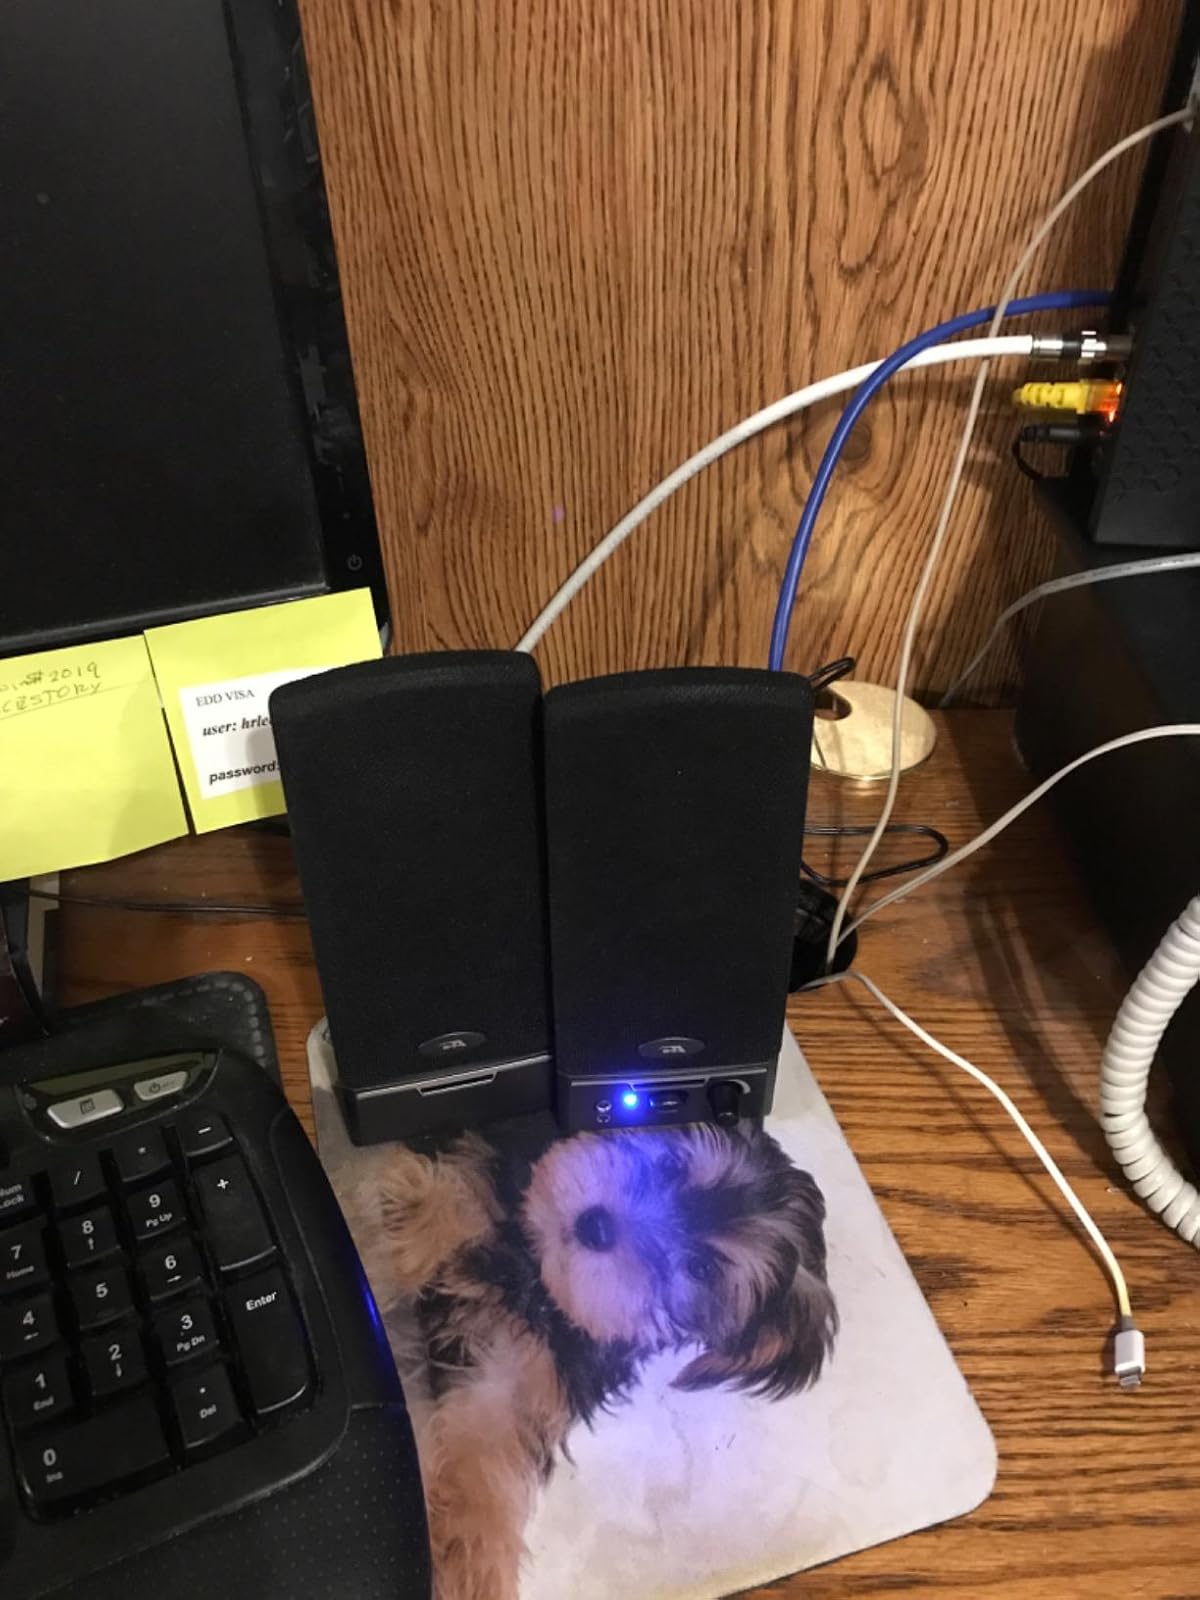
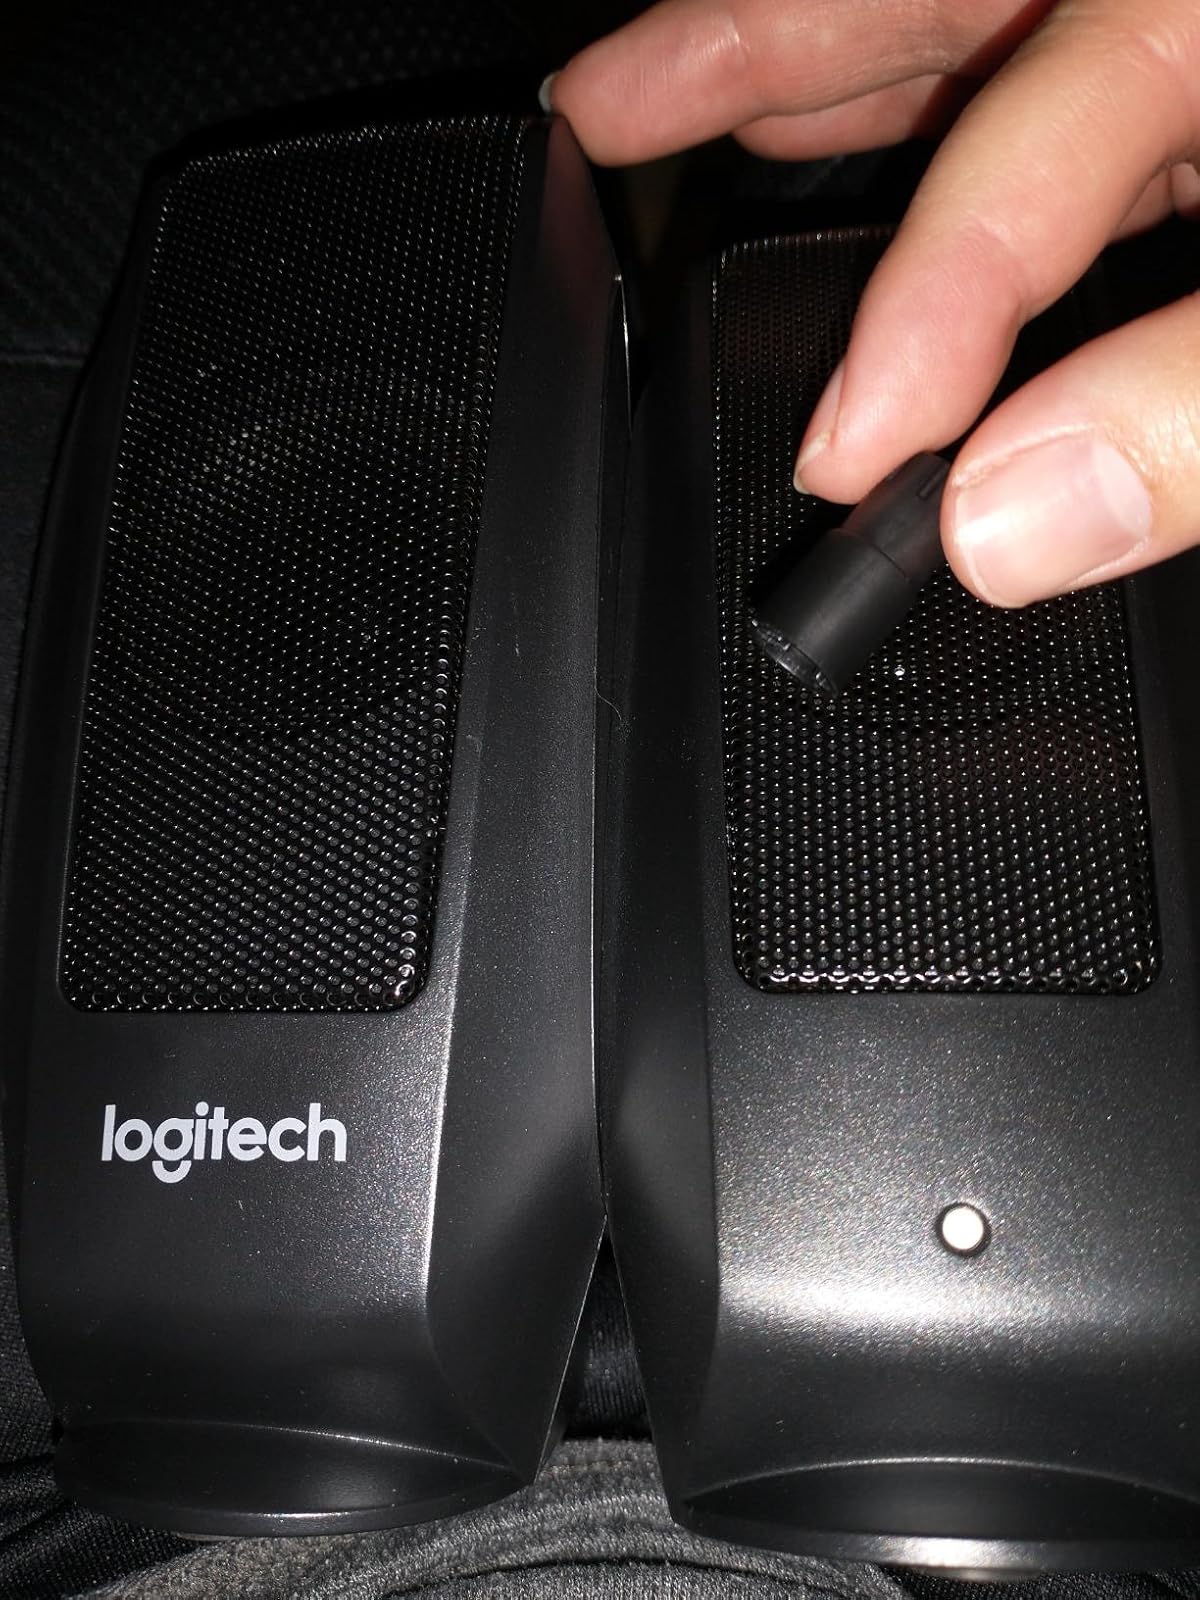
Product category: speaker
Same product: no